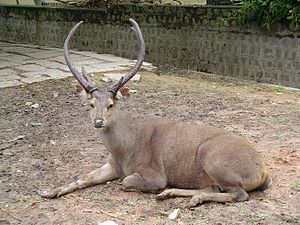
Sambarhjort
En sambarhjort
Sambarhjort er en art i familien hjorte, som lever i store dele af det sydlige Asien.